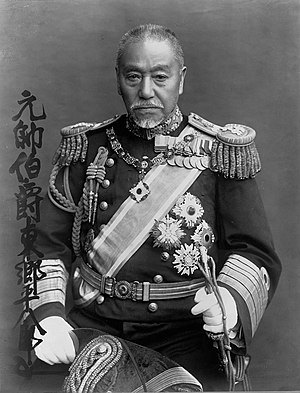
Tōgō Heihachirō
Tōgō Heihachirō
Tōgō Heihachirō var en japansk samurai og kōshaku som tjente som flådeadmiral i den kejserlige japanske marine. Tōgō var en af Japans største søhelte, og særlig kendt for sine sejre over den russiske marine i slaget ved Tsushima i den Russisk-japanske krig. Vestlige journalister gav ham navnet Østens Nelson.